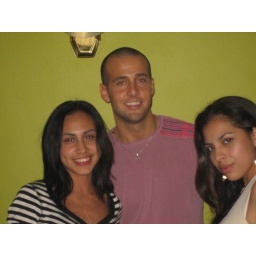
Like moths to a flame, Sara and Lou flock to the cute boy in the room